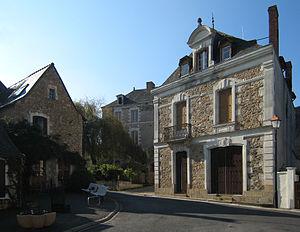
Grez-Neuville est une commune française située dans le département de Maine-et-Loire, en région Pays de la Loire.
Neuville est un des deux bourgs composant la commune de Grez-Neuville, en Maine-et-Loire.